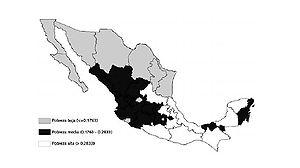
Carte qui montre les états mexicains d'accord au degré de pauvreté.
Le Mexique est classé quatorzième depuis 2006 dans la liste des pays par PIB établie respectivement par le FMI et la Banque mondiale, mais ce classement ne reflète pas le niveau de vie des communautés indigènes ou de certains États du Mexique, la richesse nationale n'étant pas répartie équitablement dans le pays. Les États les plus pauvres sont : Chiapas, Oaxaca, Guerrero, Veracruz, Puebla, Campeche, Hidalgo et San Luis Potosí. La plupart des États déjà cités sont situés au sud du pays, où il y a beaucoup de richesses naturelles qui ne sont pas mises à profit.